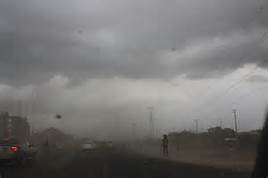
Weather: cloudy or overcast